Fariba Hachtroudi

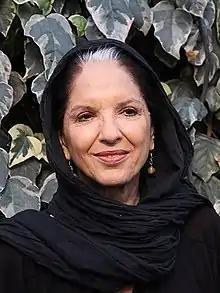
Portrait of Fariba Hachtroudi

Fariba Hachtroudi (Hashtroodi) (born 1951 in Teheran) is a French-Iranian journalist and writer.